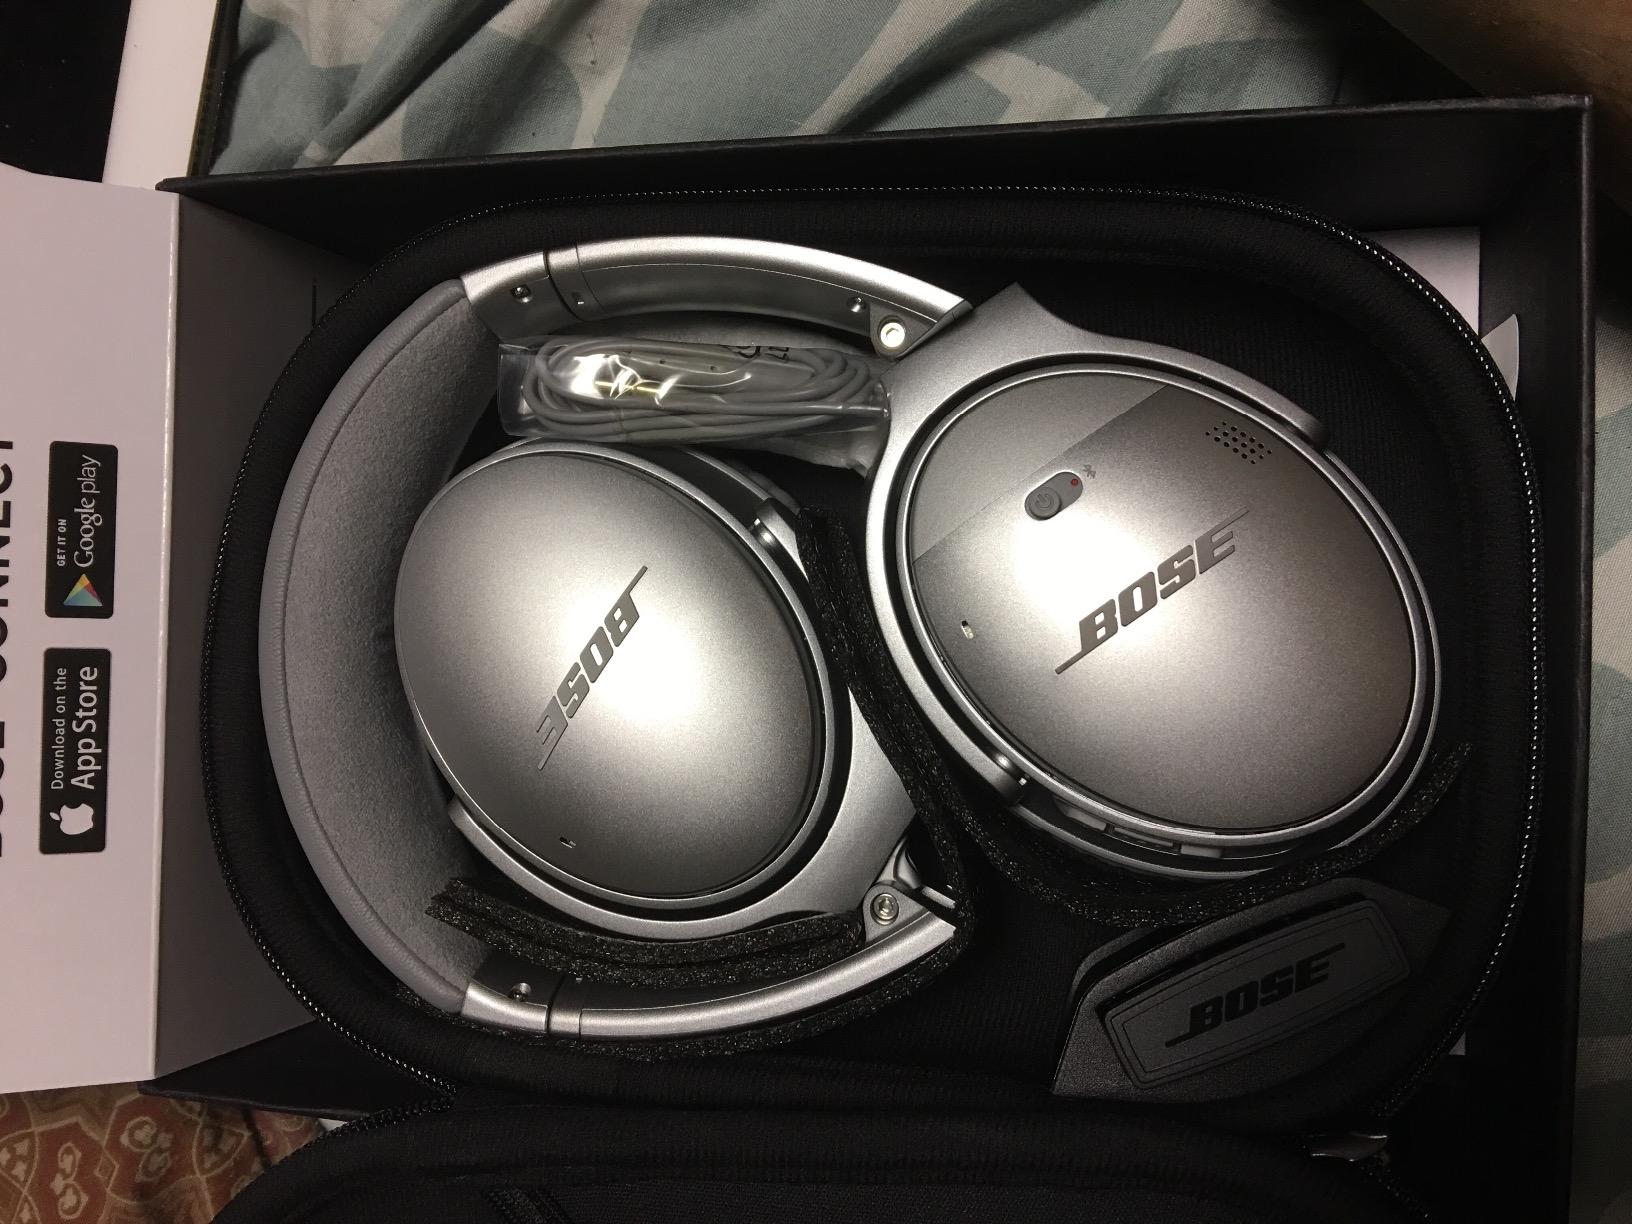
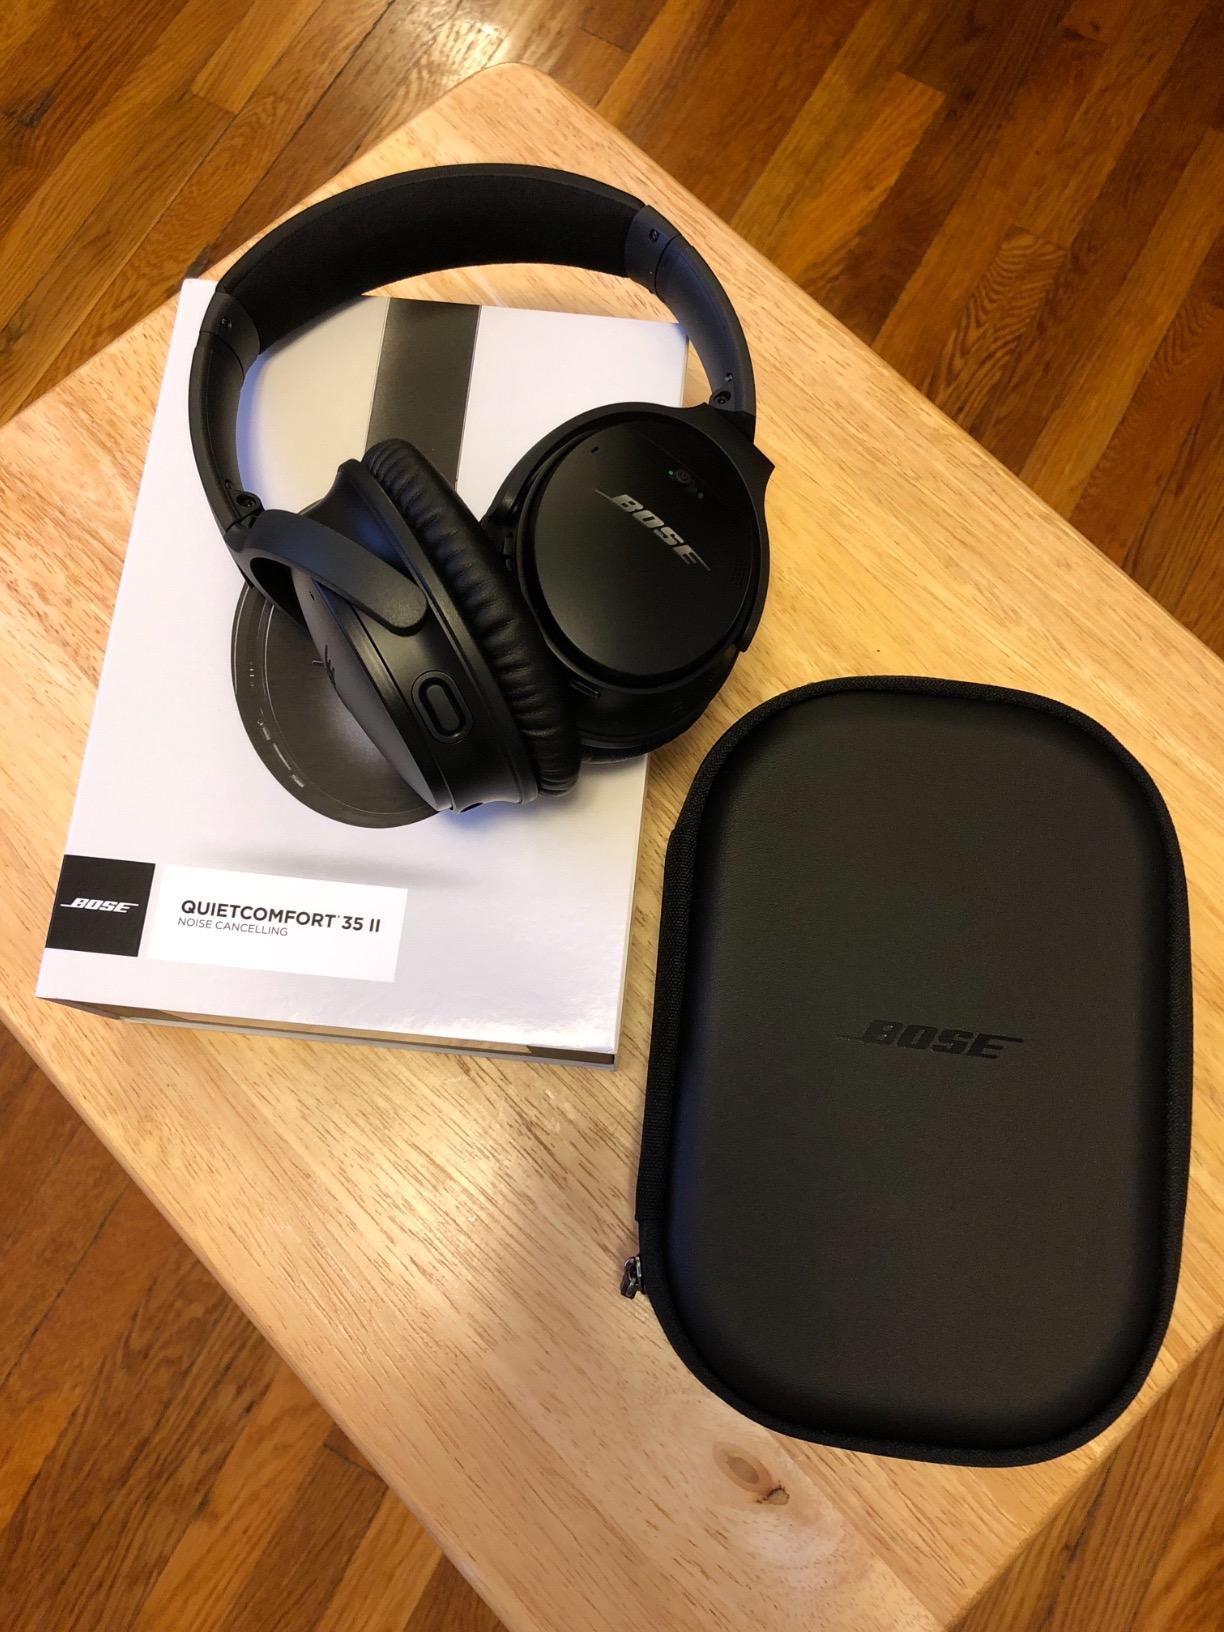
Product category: headphones
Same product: no